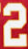
Number: 2